Karen Lumley

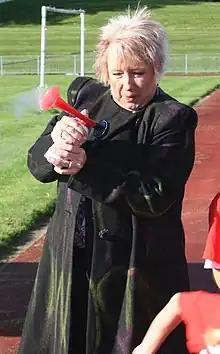
Lumley in 2010

Karen Elizabeth Lumley (28 March 1964 – 25 May 2023) was a British Conservative politician and the Member of Parliament (MP) for Redditch in Worcestershire from 2010 to 2017.